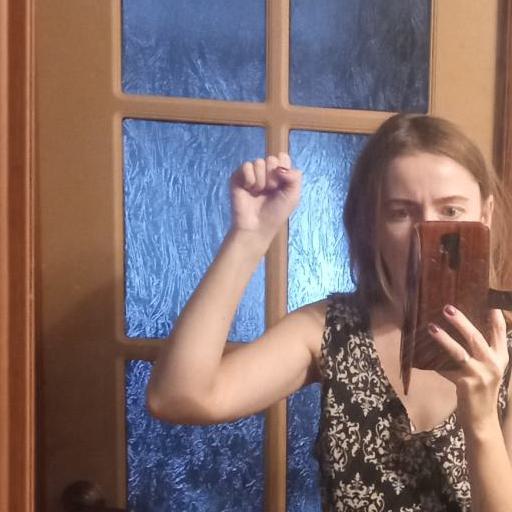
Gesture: fist